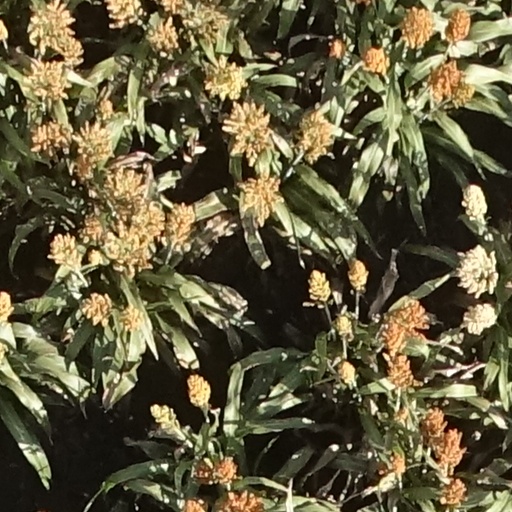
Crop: sorghum